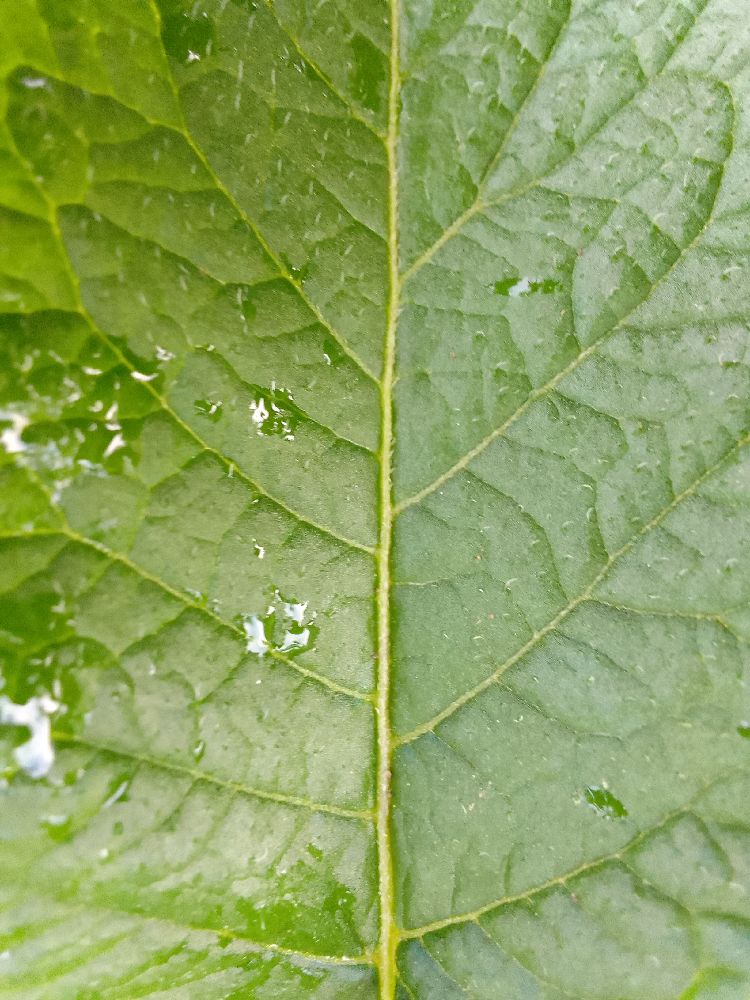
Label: Healthy